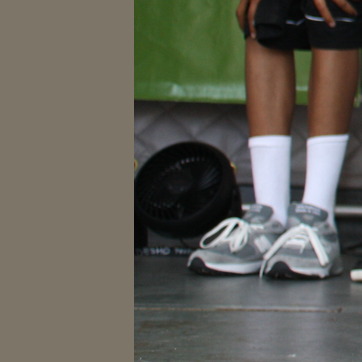
Material: plastic